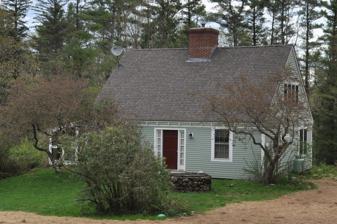
Building: Clymer House
Country: United States of America
Year built: 1932
Historic house in New Hampshire, United States United States historic place Clymer House U.S. National Register of Historic Places Show map of New Hampshire Show map of the United States Location 31 Clymer Road, Harrisville, New Hampshire Coordinates 42°57′38″N 72°6′19″W / 42.96056°N 72.10528°W / 42.96056; -72.10528 Area 1.5 acres (0.61 ha) Built 1932 ( 1932 ) Architectural style Colonial Revival MPS Harrisville MRA NRHP reference No. 86003239 Added to NRHP January 14, 1988 The Clymer House is a historic house at 31 Clymer Road in Harrisville, New Hampshire .  Built in 1932, it is a finely crafted example of Colonial Revival architecture, built in conscious imitation of an earlier form that might have occupied the same site.  The house was listed on the National Register of Historic Places in 1988. Description and history The Clymer House is located in a rural setting north of the village center of Harrisville, on the north side of Clymer Road, a short stub road extending east from Tolman Pond Road.  It is a 1 + 1 ⁄ 2 -story wood-frame structure, with a gabled roof, central chimney, and clapboarded exterior.  It is set on the stone foundation of an older house. The main facade is three bays wide, and faces west, toward a central barnyard surrounded by a cluster of outbuildings.  It has sash windows on either side of a center entrance, which is flanked by sidelight windows.  The door and windows both butt against the roof eave, a clear echo of how these types of houses were built in the 18th century.  The interior is little altered since its construction, and includes a fireplace with paneled surround. The house was built in 1932, and is a rare local example of a well-preserved Colonial Revival cottage.  The accompanying barn is also from that period, and is like the house built on an old foundation.  Other period elements of the property include a garage with batten siding and a small guesthouse.  The entire complex has the feel of a traditional 18th-century hill farm, original examples of which are still found in the town. See also National Register of Historic Places listings in Cheshire County, New Hampshire References